Gnonsiane Niombla

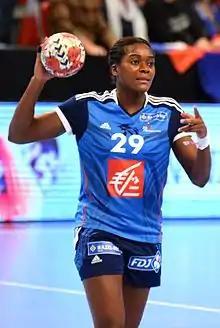
Niombla in 2015

Gnonsiane Niombla (born 9 July 1990) is a French female handball player for Jeanne d'Arc Dijon Handball and previously the French national team.